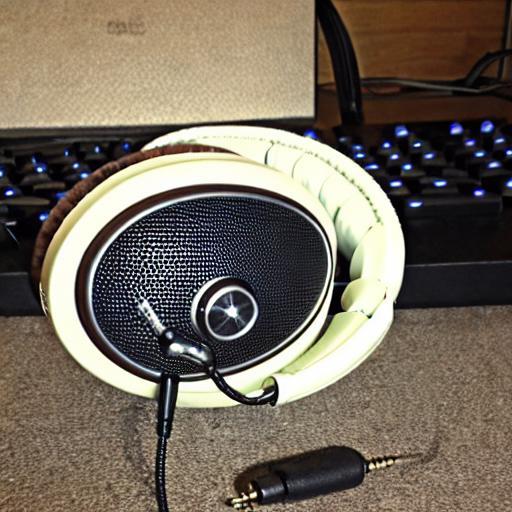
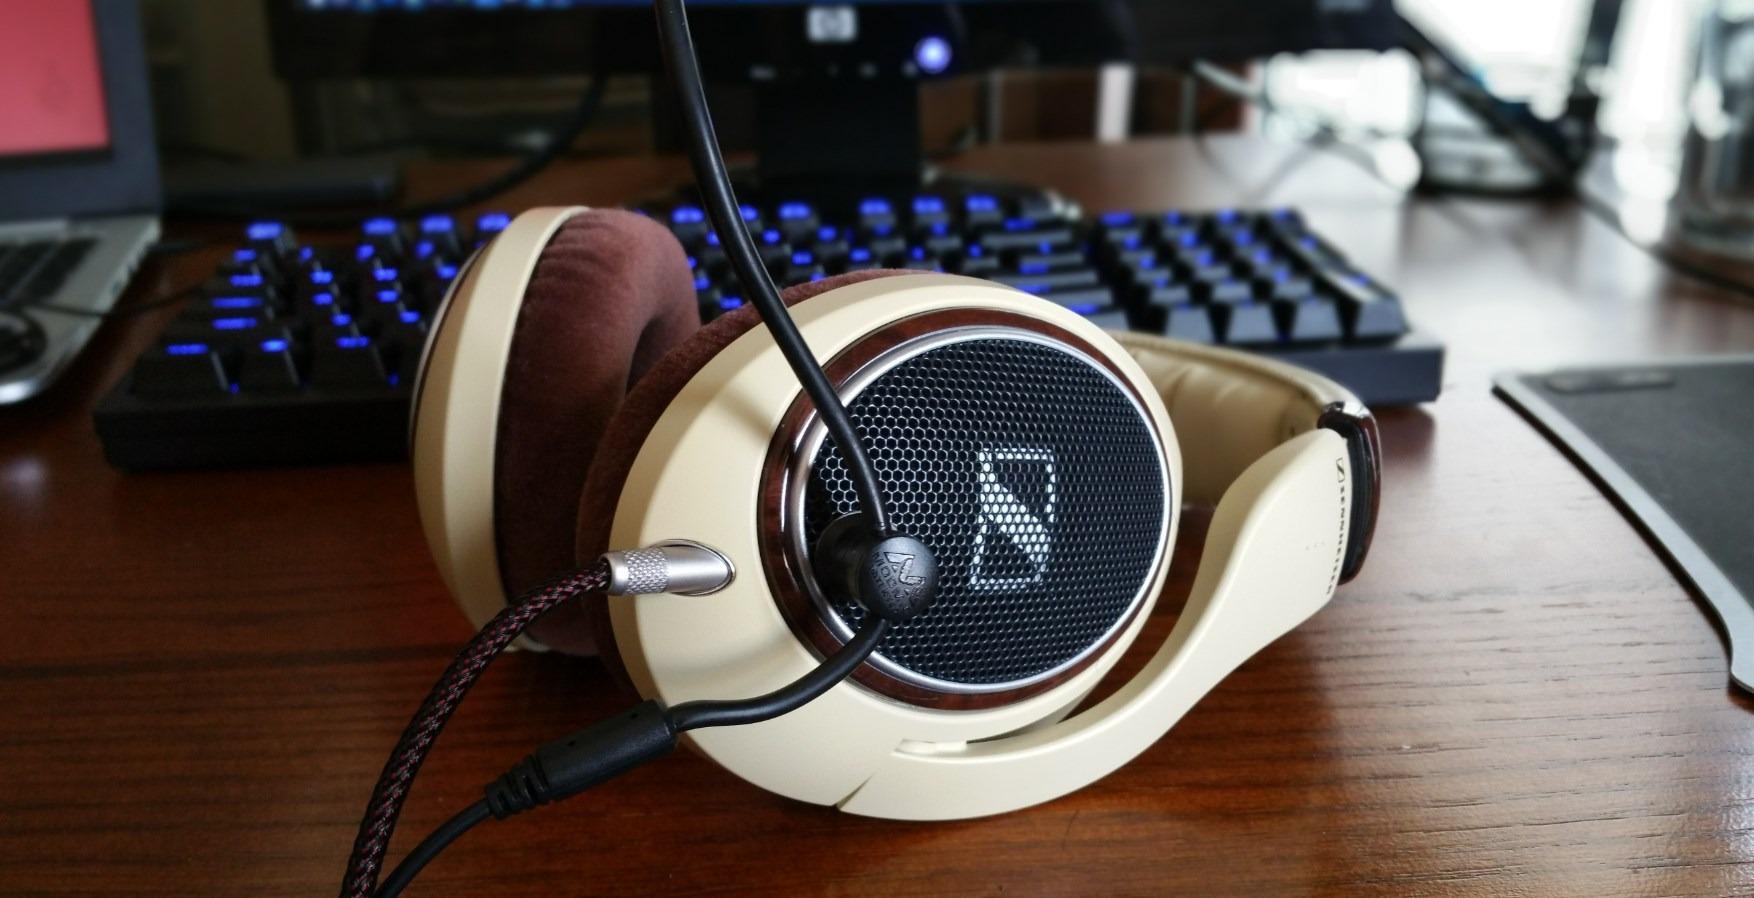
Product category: headphones
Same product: no